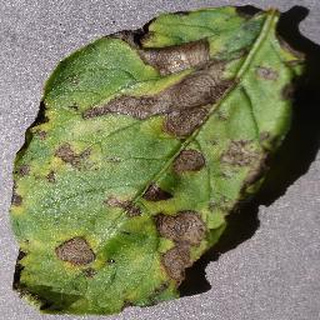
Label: potato_early_blight